Rabat

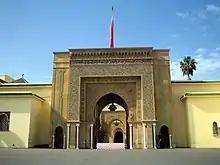
Gate of the "Dar al-Makhzen" (Royal Palace) today; the palace was begun by the 'Alawi sultans in the late 18th century

During the early part of the 'Alawi period (17th–18th centuries), the sultans took some interest in the city of the south bank and carried out constructions and repairs to the kasbah. Moulay Isma'il (r. 1672–1727) expanded the kasbah southward and built a royal residence within it towards the end of the 17th century (it serves as a museum today). Moulay Isma'il was also responsible for settling a part of the Udayas (or Oudayas), a "guich" tribe (military tribe serving the sultan's army), in the kasbah to serve as a counterbalancing force against other unruly tribes in the region. Under Sidi Muhammad ibn 'Abdallah (r. 1757–1790), a new royal palace, the Dar al-Makhzen, was established in the southwest part of the Almohad walled area towards the end of the 18th century. These additions began to give the city the character and function of a royal residence used by the ruling dynasty outside their main capitals.